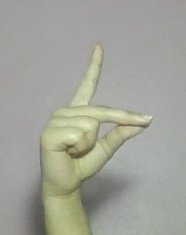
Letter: ta